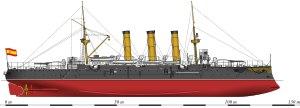
L’Emperador Carlos V était un croiseur cuirassé unique de la Marine espagnole. Celui-ci fut construit sur les chantiers Vega-Murgia de Cadix dans les années 1890.